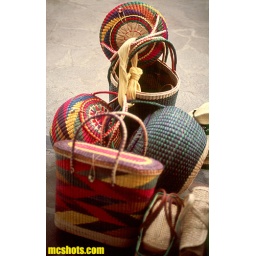
woven baskets and bags in front of a curio store in baja